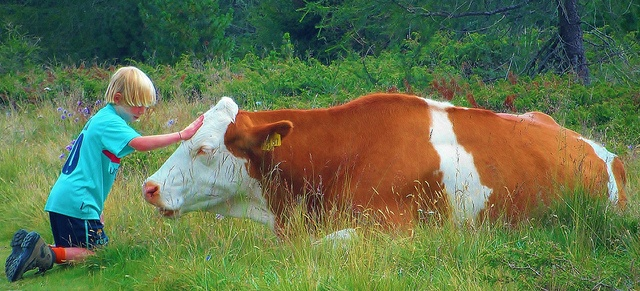
A child petting a cows head while sitting in a grassy field
A boy petting a cow that is laying down in a field.
A little boy petting a large cow in the field.
A boy pets a red and white cow on the head in a field.
a young boy pets a large cow on its head